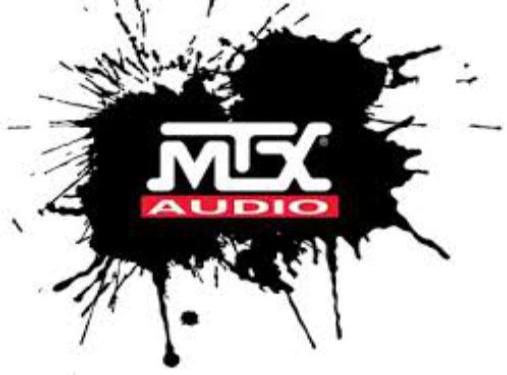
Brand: mtx audio
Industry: Leisure